Tae Davis

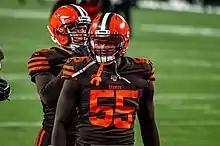
Davis with the Cleveland Browns in 2019

Octavious Marquez "Tae" Davis (born August 14, 1996) is an American professional football linebacker. He played college football at Chattanooga.